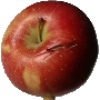
Label: braeburn_apple